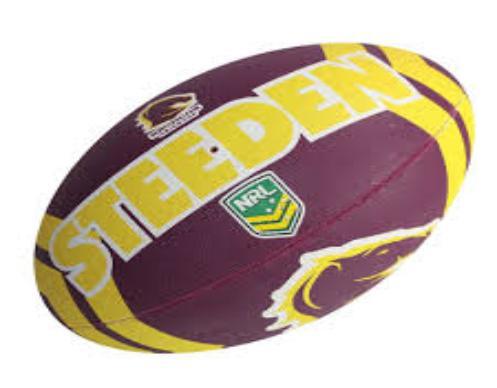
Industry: Sports